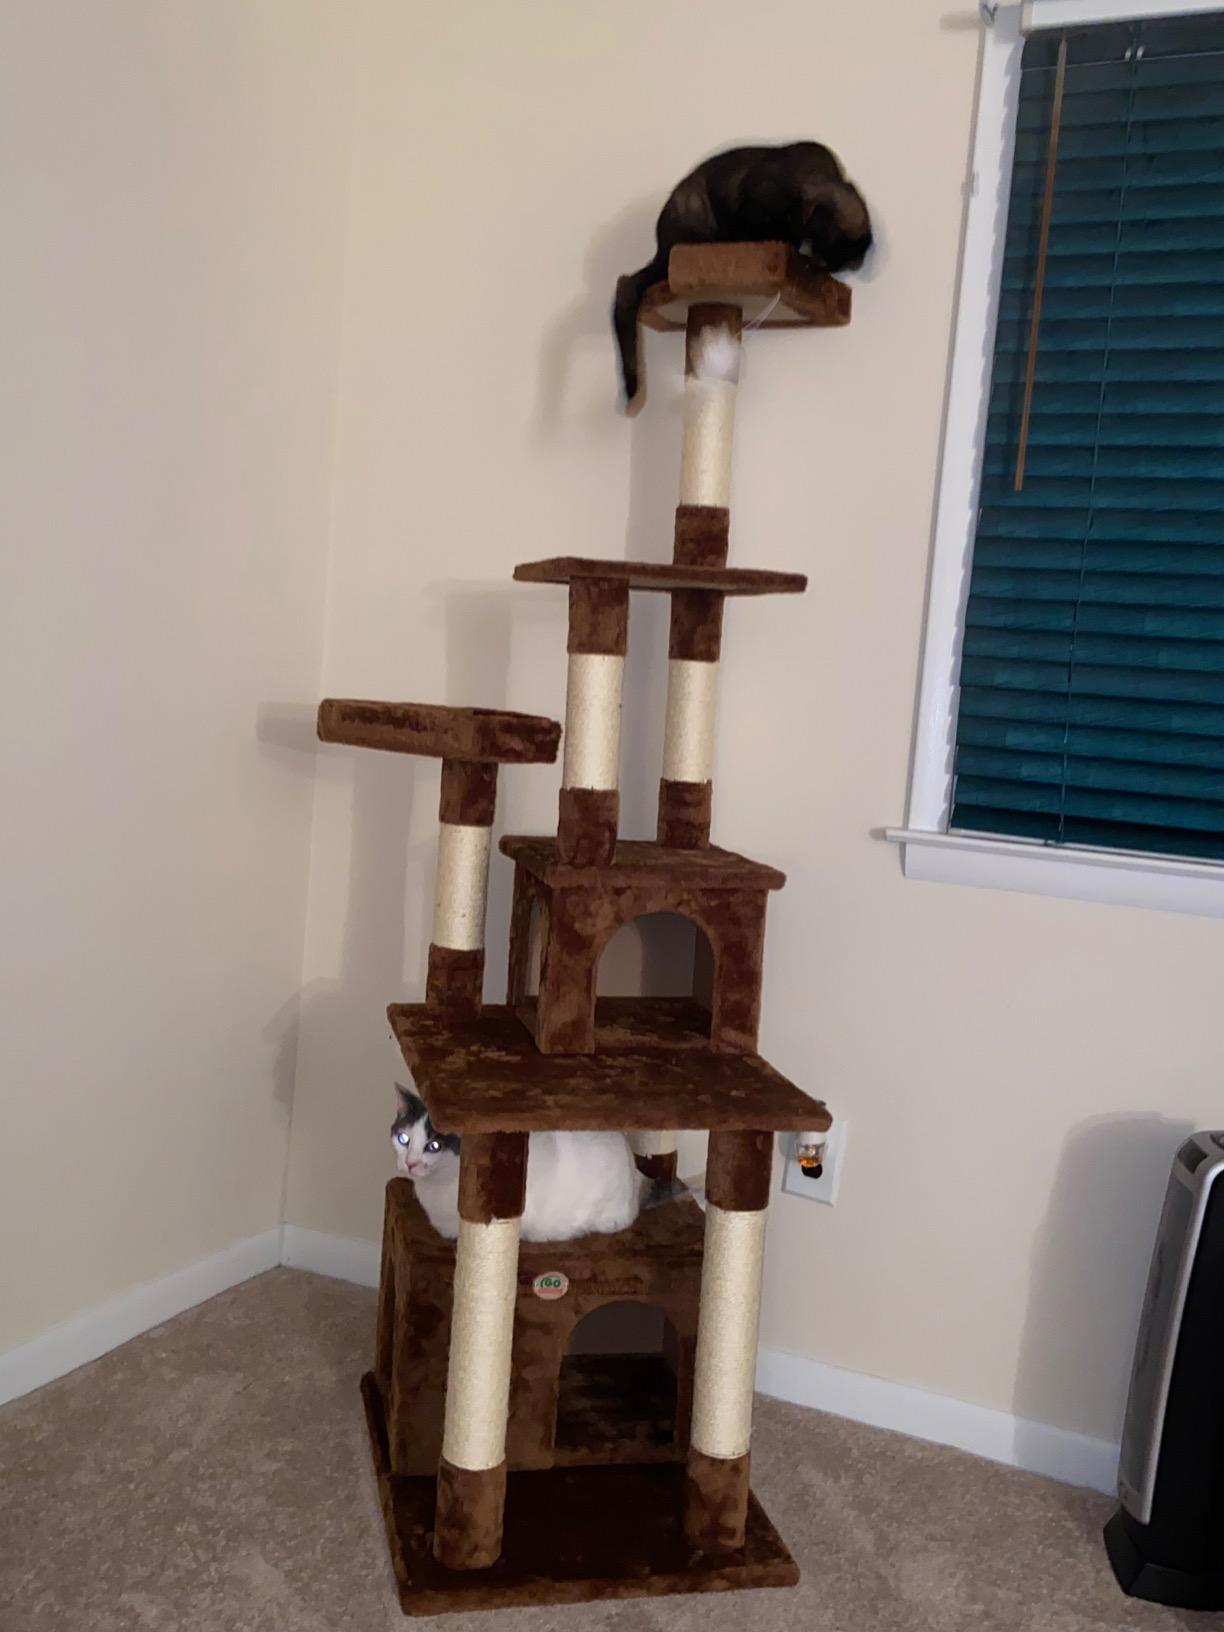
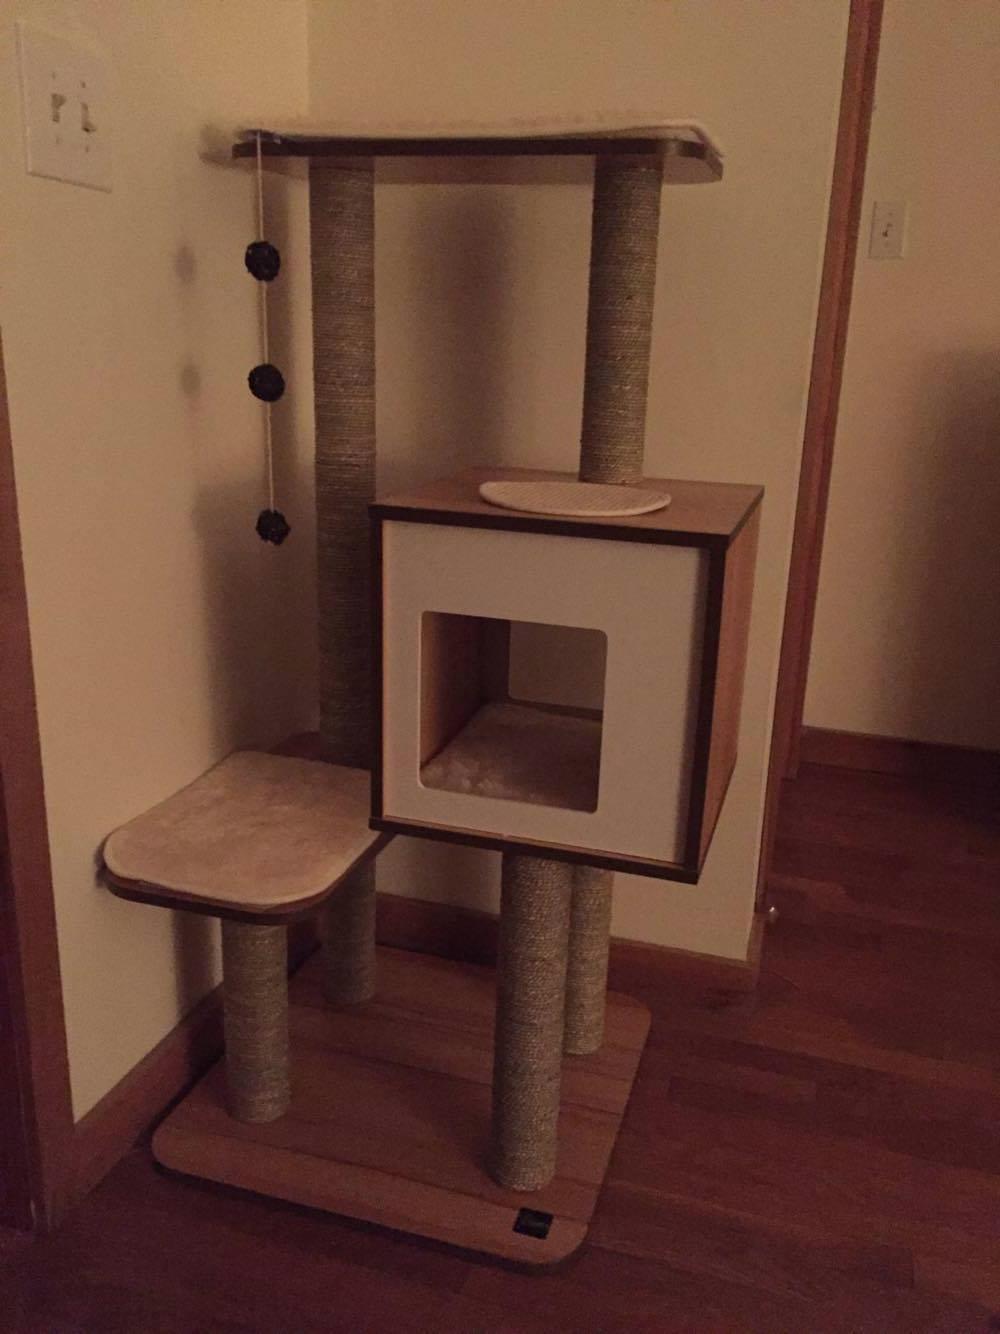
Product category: items_cat tree
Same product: no